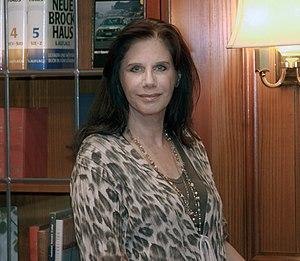
Penny McLean est une chanteuse pop disco autrichienne des années 1970. Elle est notamment connue pour ses succès Lady Bump, 24 Hours of Love, Devil Eyes ou encore Tut-ench-amum.